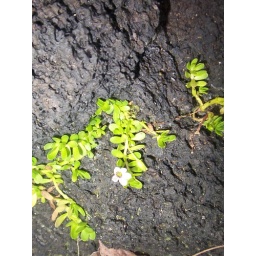
'Ae'ae (aeae) growing on the lava rocks on the coast near Hilo, Hawaii Island, Hawaii